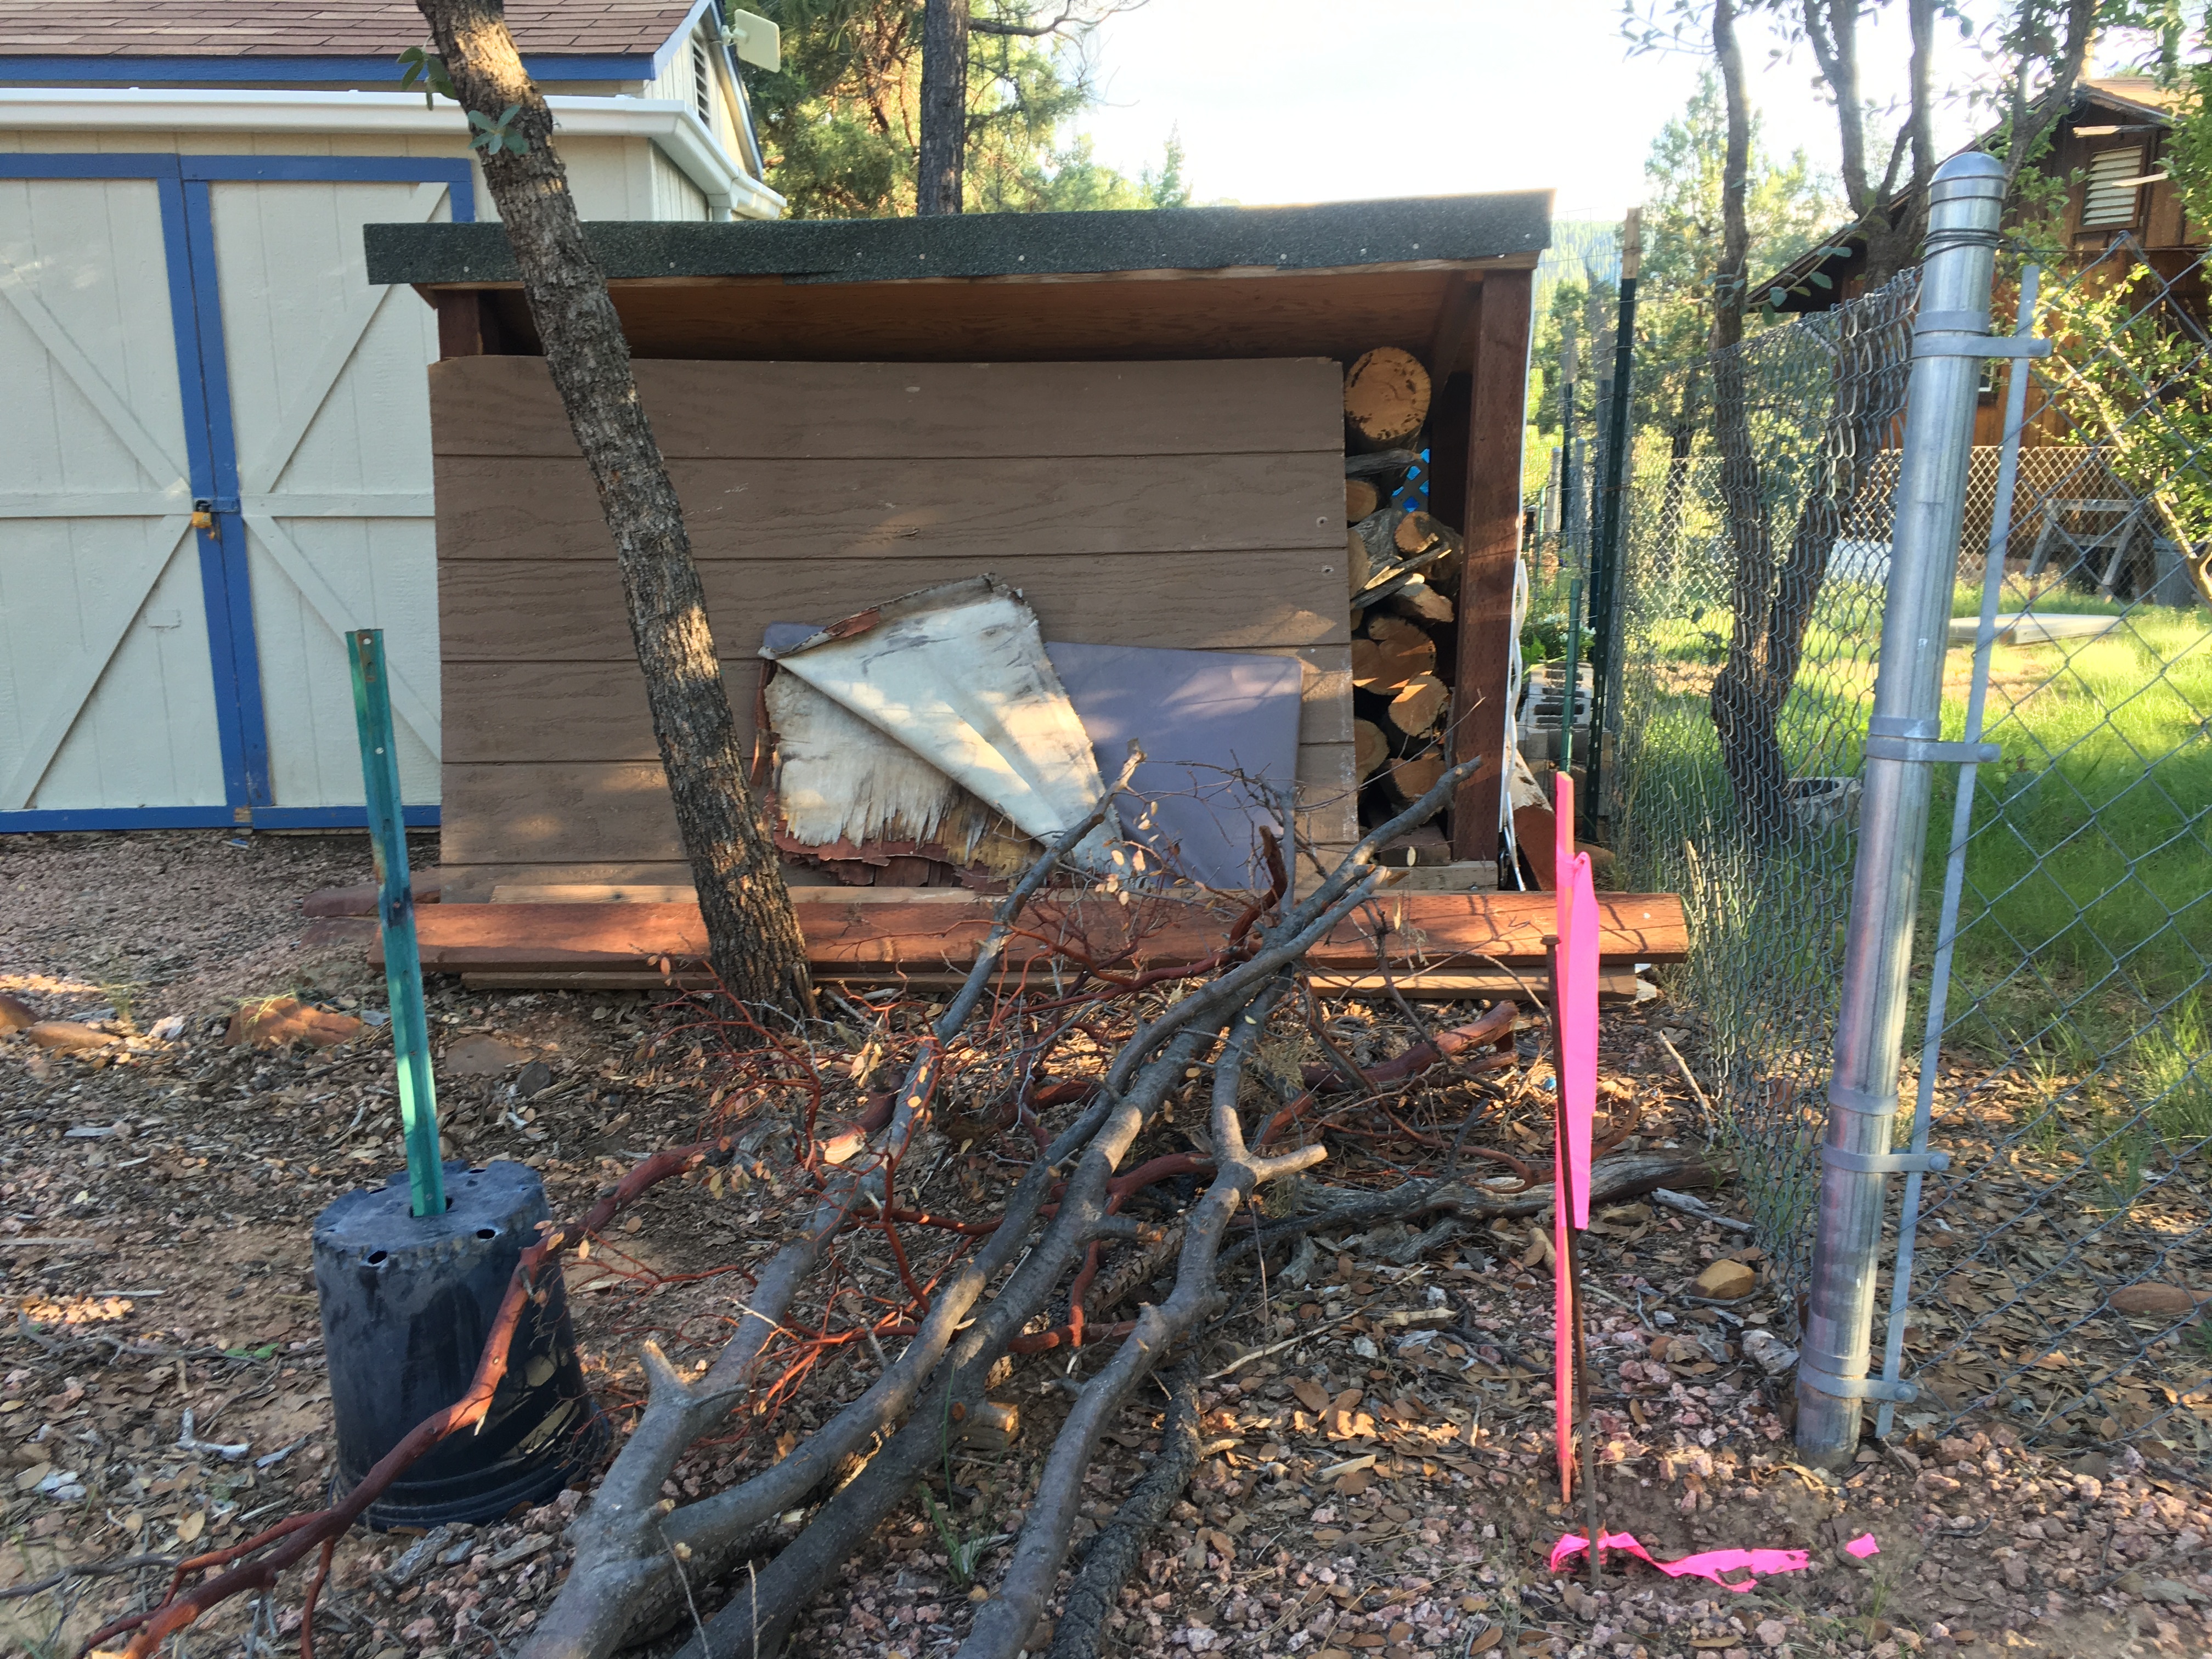
shed, backyard, soil, yard, outdoor structure